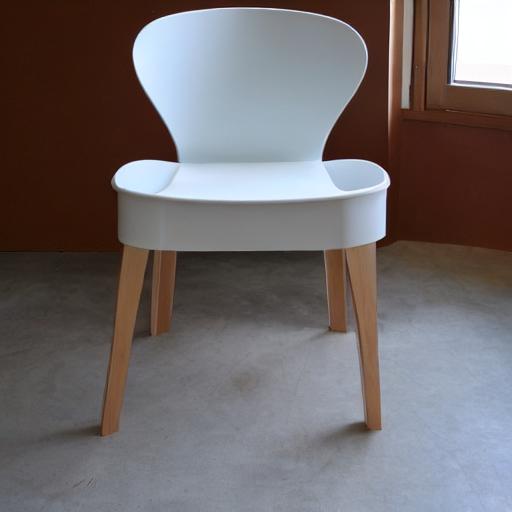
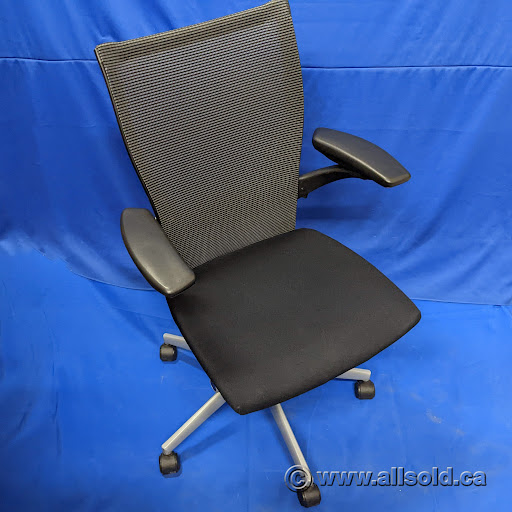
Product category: items_chair
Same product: no